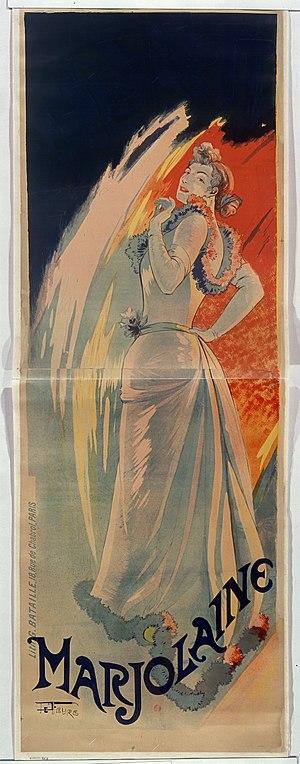
Jeanne Florentine Bourgeois, dite Mistinguett, née à Enghien-les-Bains le 3 avril 1875 et morte à Bougival le 5 janvier 1956, est une chanteuse et actrice française.